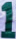
Number: 1